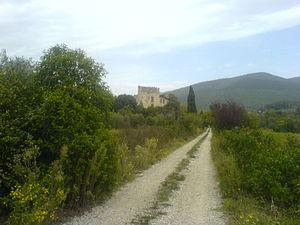
La tombe de la Mule est une nécropole étrusque datant du VIIᵉ siècle av. J.-C. située au nᵒ 2 de via della Mula à Sesto Fiorentino, dans la province de Florence en Toscane.
Les monuments nationaux italiens sont des sites ou des zones que l’État italien considèrent comme ayant des caractéristiques particulières et les placer en tant que points de symboles de référence à la communauté nationale.